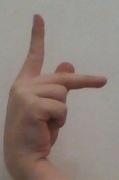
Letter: dha